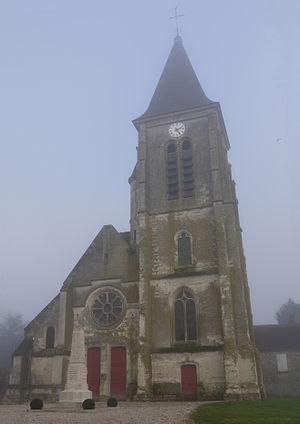
église Saint Martin de Billy-sur-Ourcq
Cet article recense les monuments historiques du sud de l'Aisne, en France.
Cet article recense les monuments historiques français classés en 1922.
Billy-sur-Ourcq est une commune française située dans le département de l'Aisne, en région Hauts-de-France.